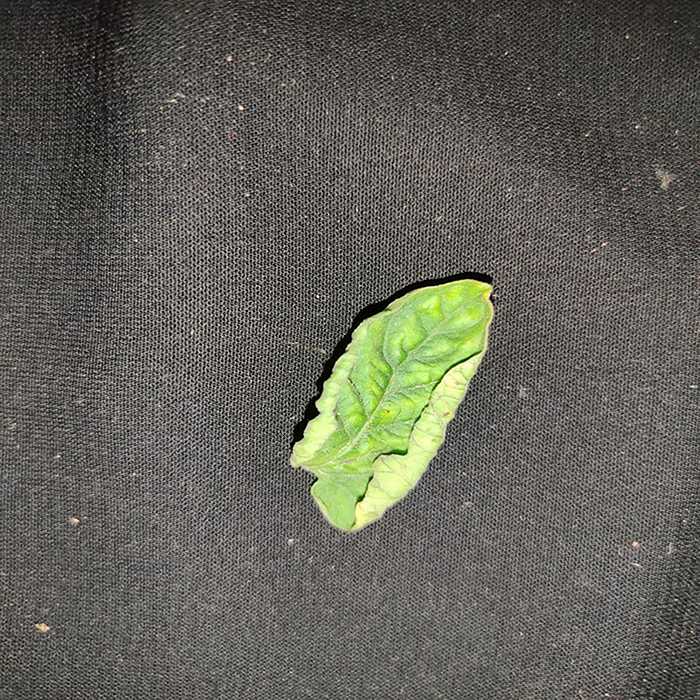
Plant: Tomato
Label: Tomato leaf curl virus